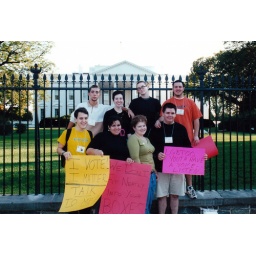
queers in front of the white house